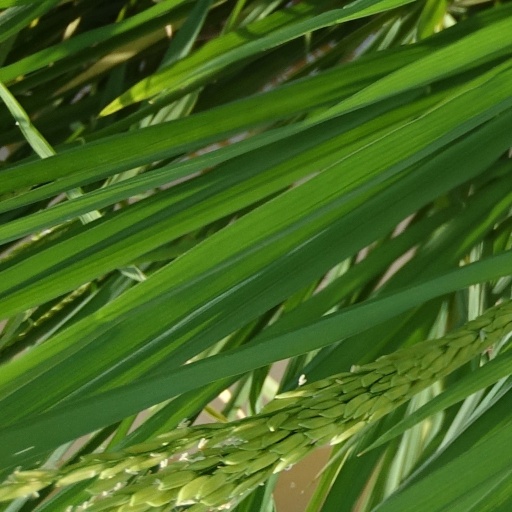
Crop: rice